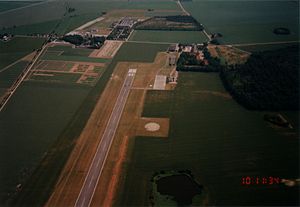
Lolland-Falster Lufthavn
Lolland-Falster Airport er en flyveplads, der ligger på grænsen mellem de tidligere Holeby og Rødby Kommuner, men bliver ofte omtalt som Maribo Airport, da Maribo er den største by i området.